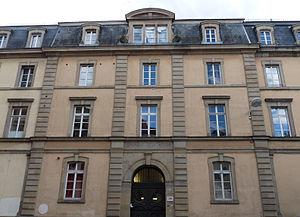
Gymnase Jean-Sturm à Strasbourg